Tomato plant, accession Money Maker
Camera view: tilt-top (135 deg); turntable rotation: 270 degrees
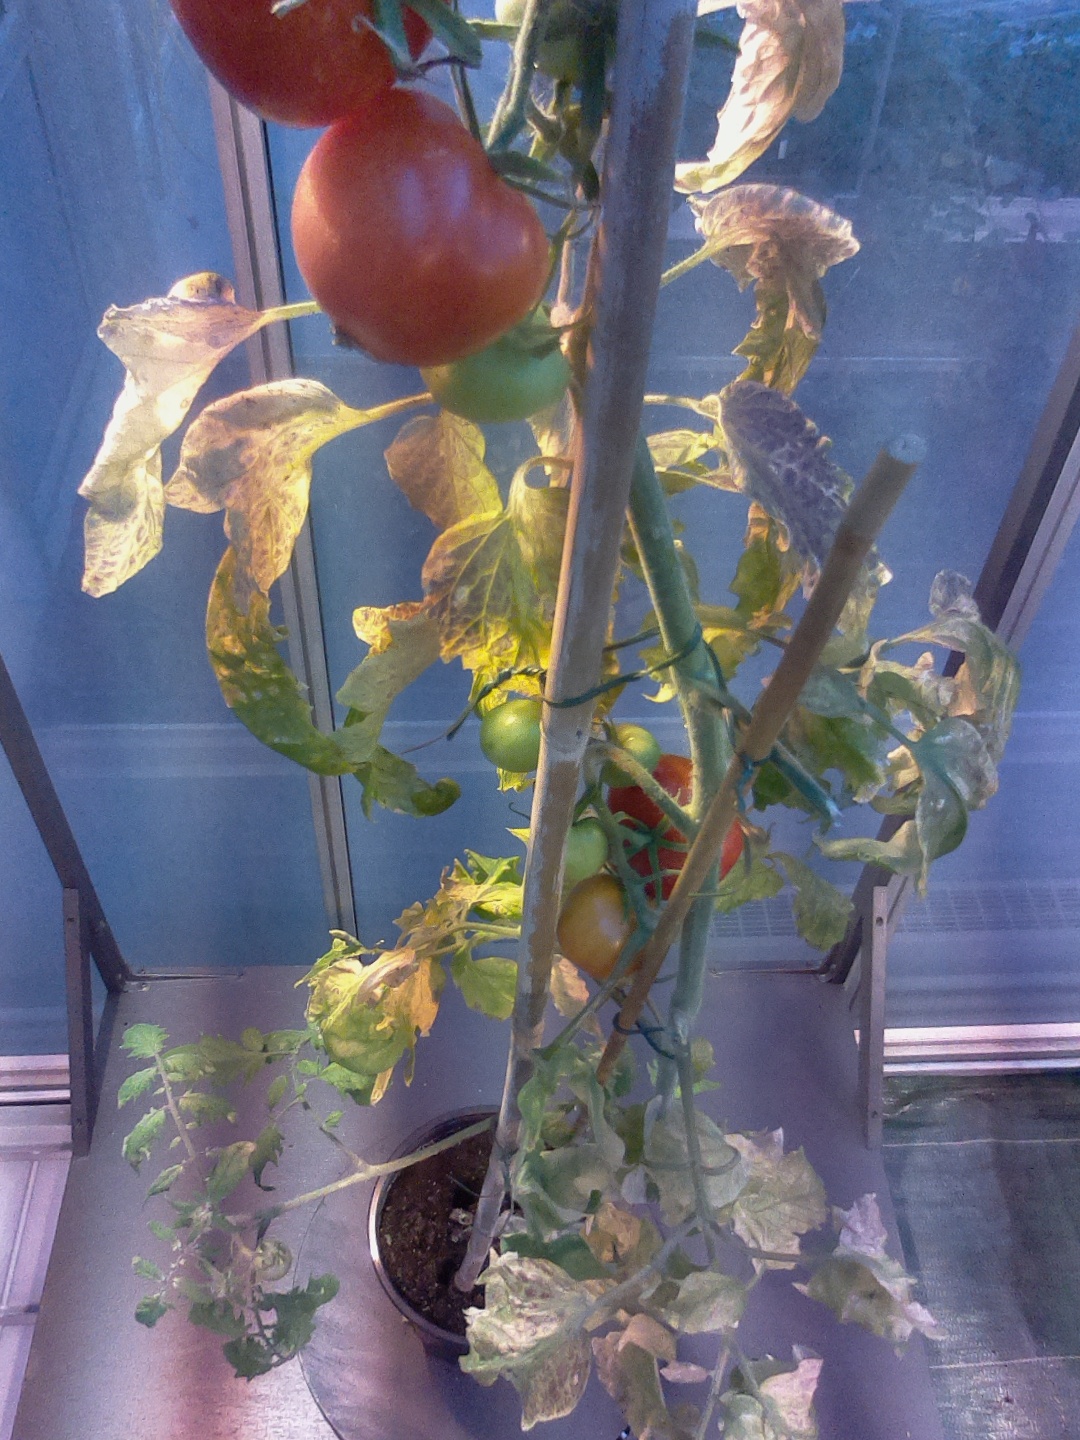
BBCH growth stage 89: 90%-100% of fruits show typical fully ripe color